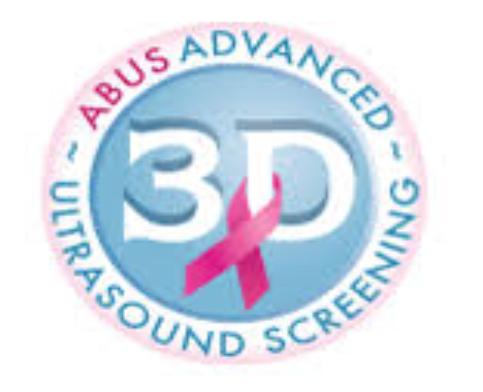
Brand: abus
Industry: Others